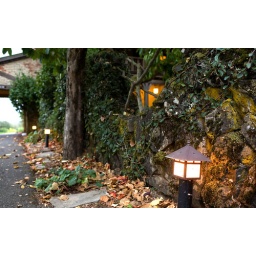
The old stone wall near the Ranch House